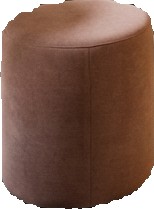
Surface category: chair